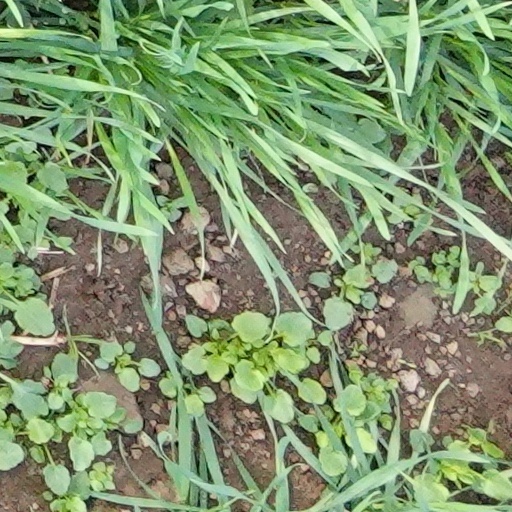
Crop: wheat